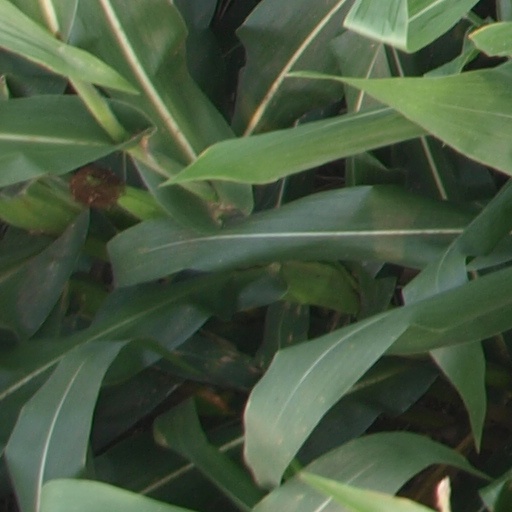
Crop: maize; corn